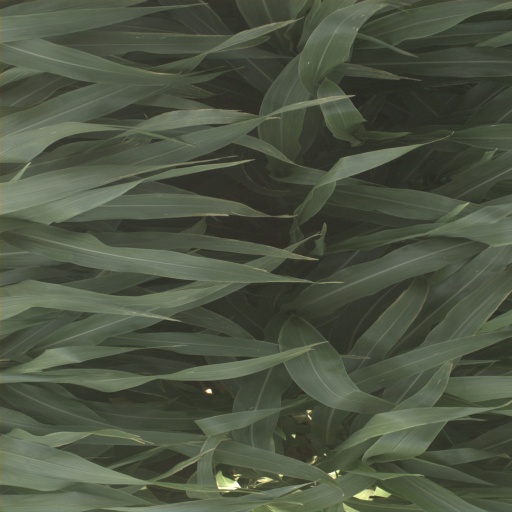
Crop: sorghum